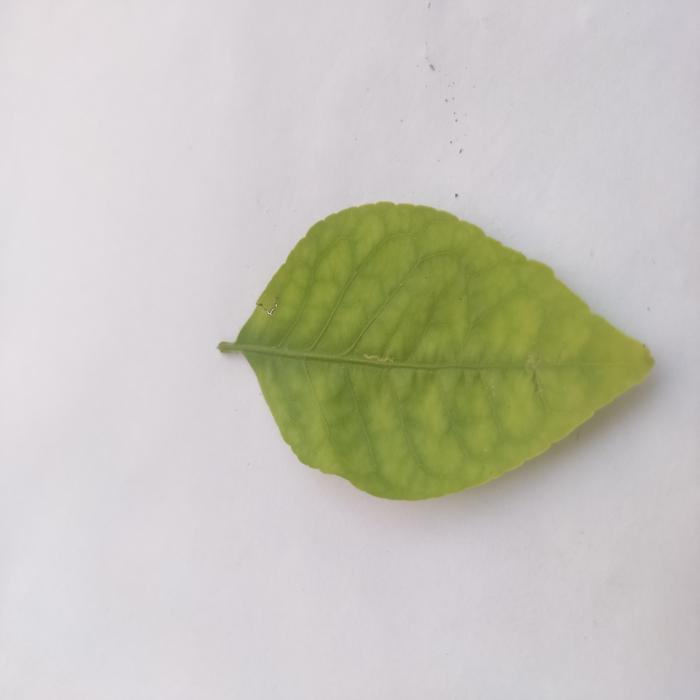
Crop: Aegle Marmelos
Leaf condition: Cercospora_Leaf